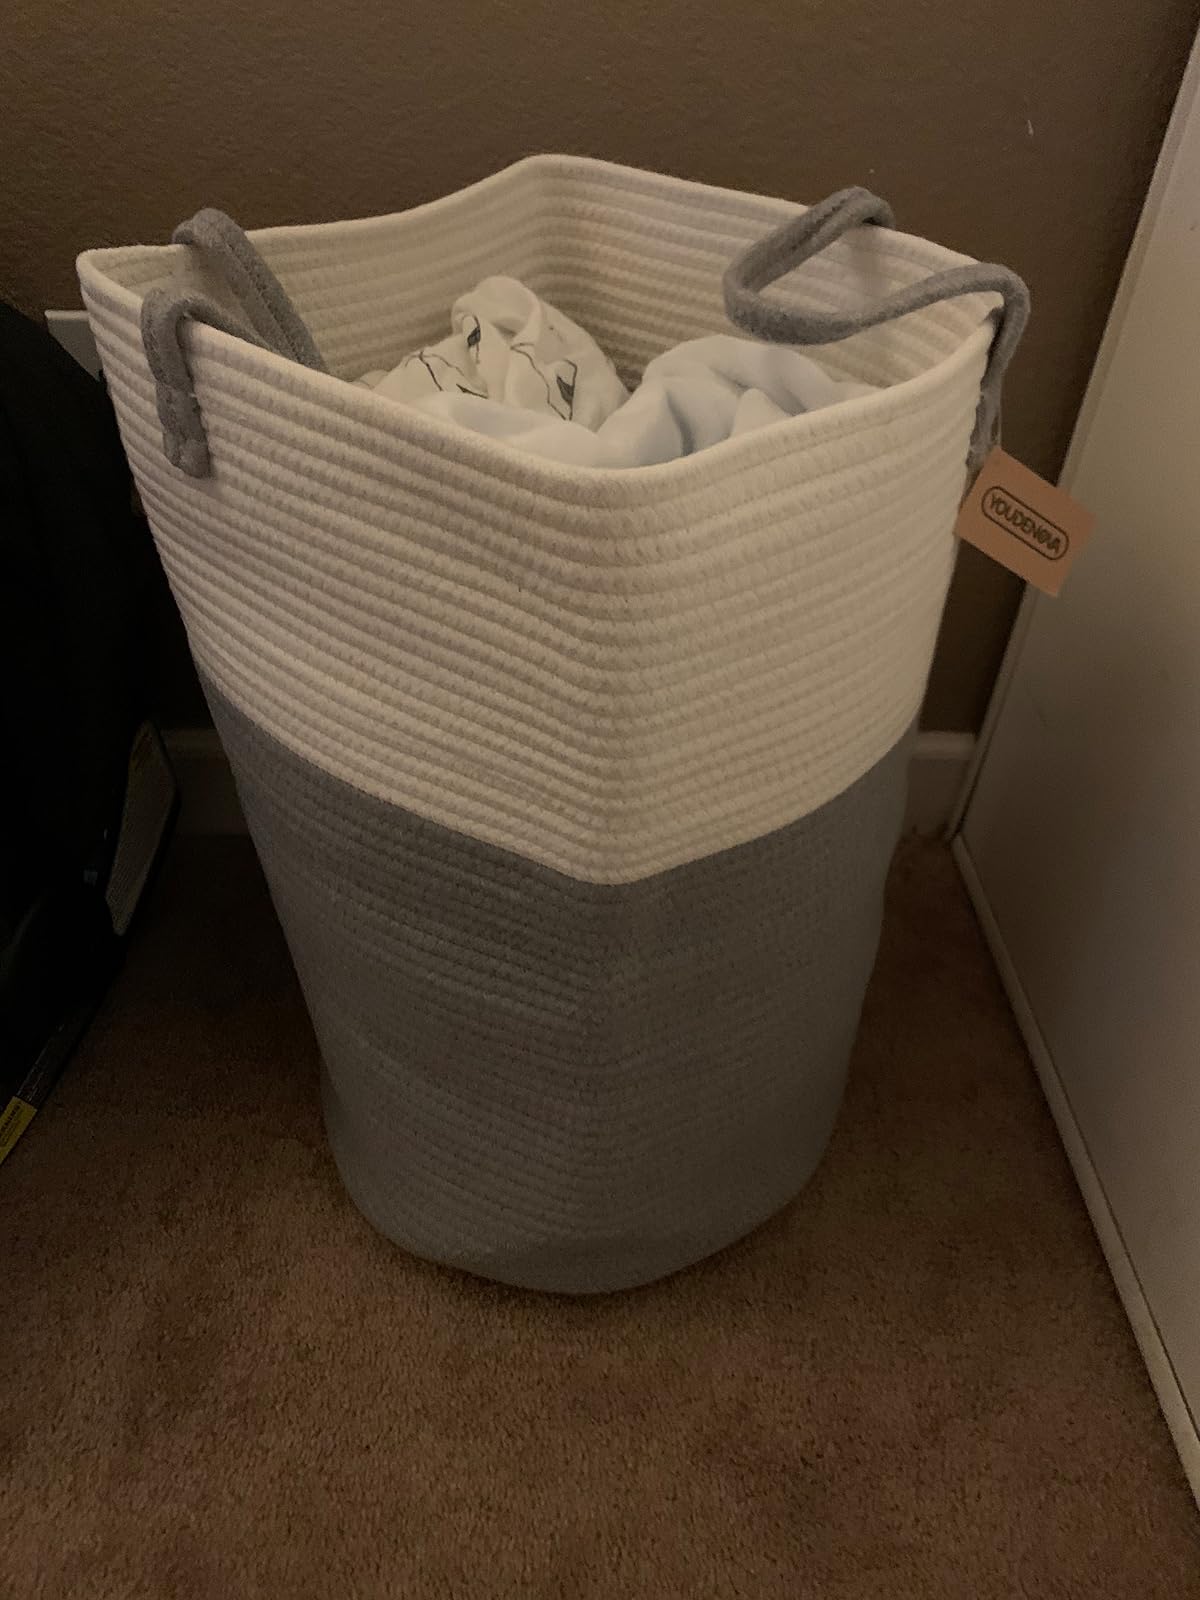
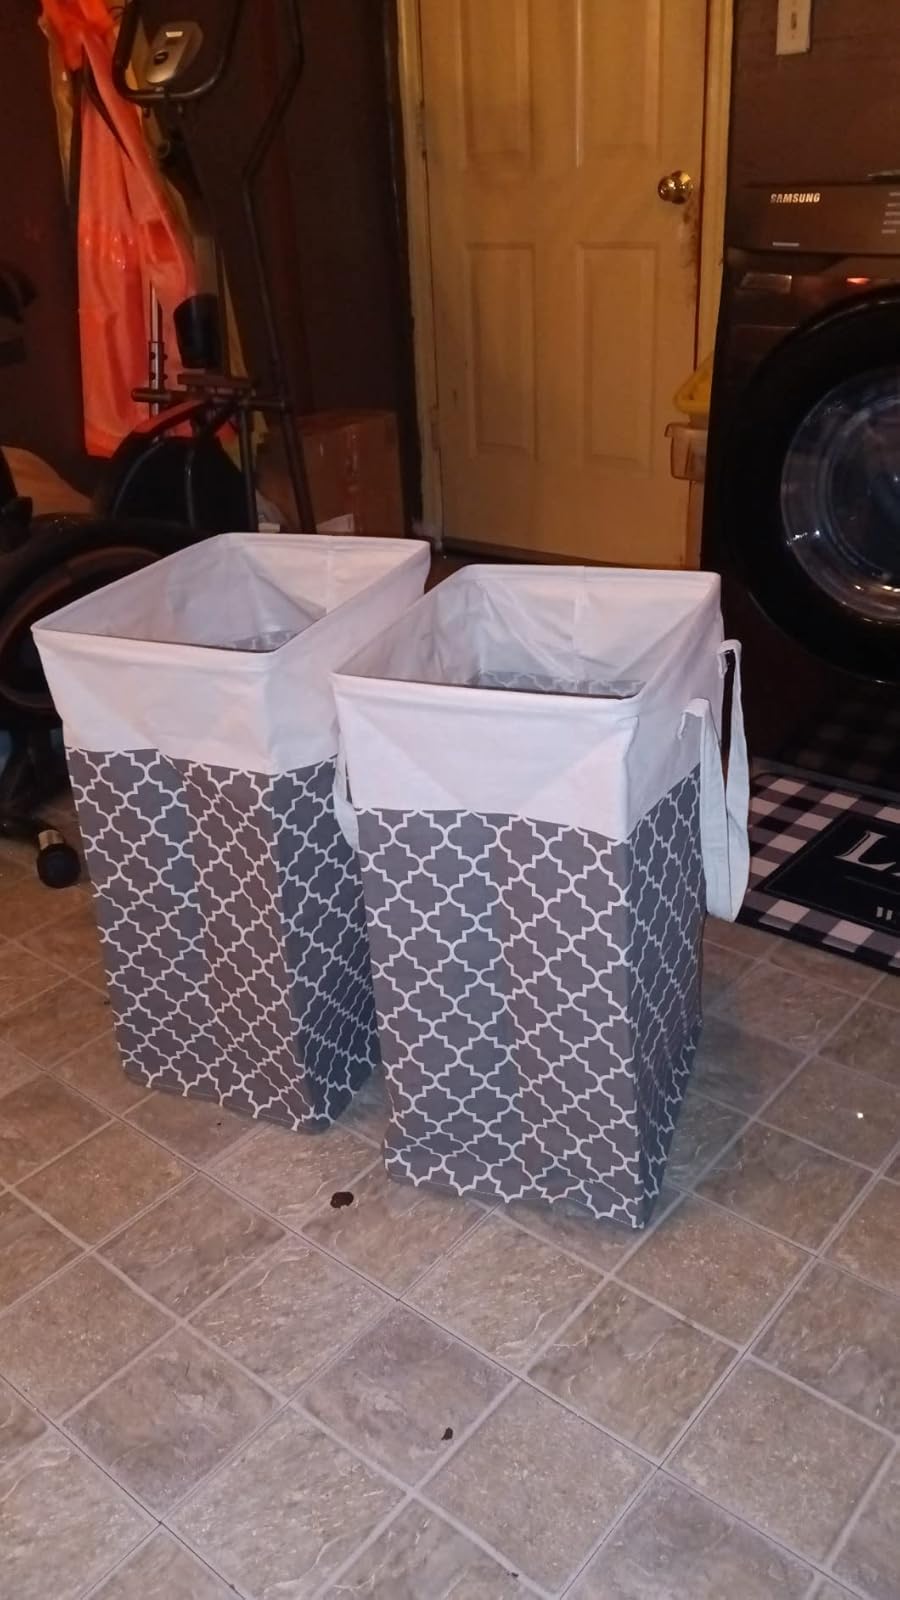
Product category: items_hamper
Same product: no